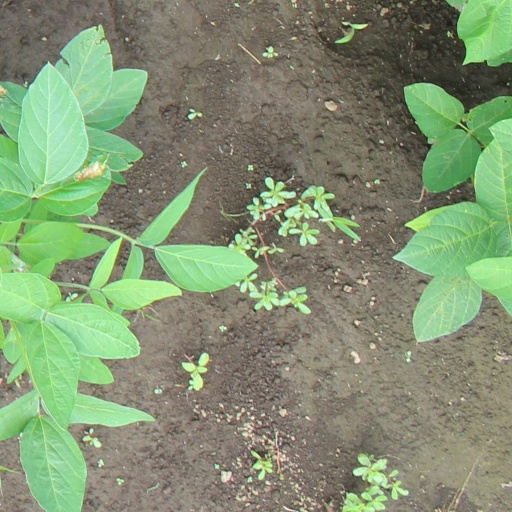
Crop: soybean